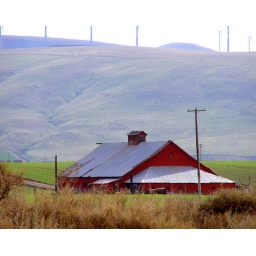
Beautiful old red barn hiding in the countryside